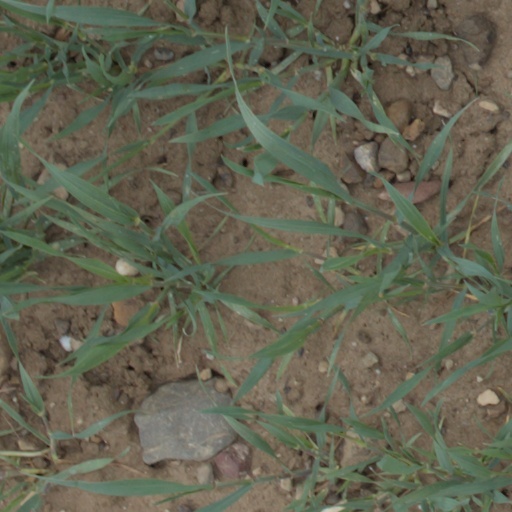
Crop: wheat